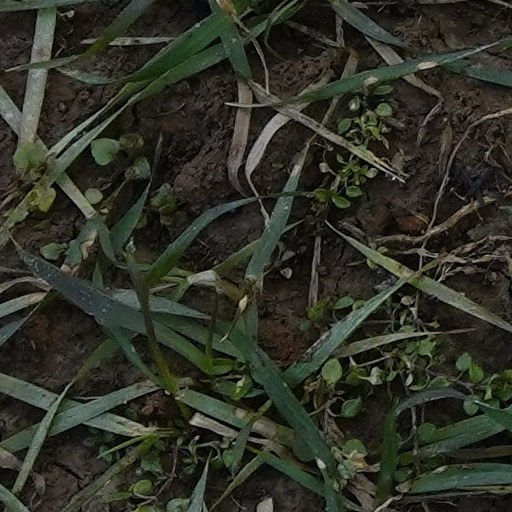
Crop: wheat